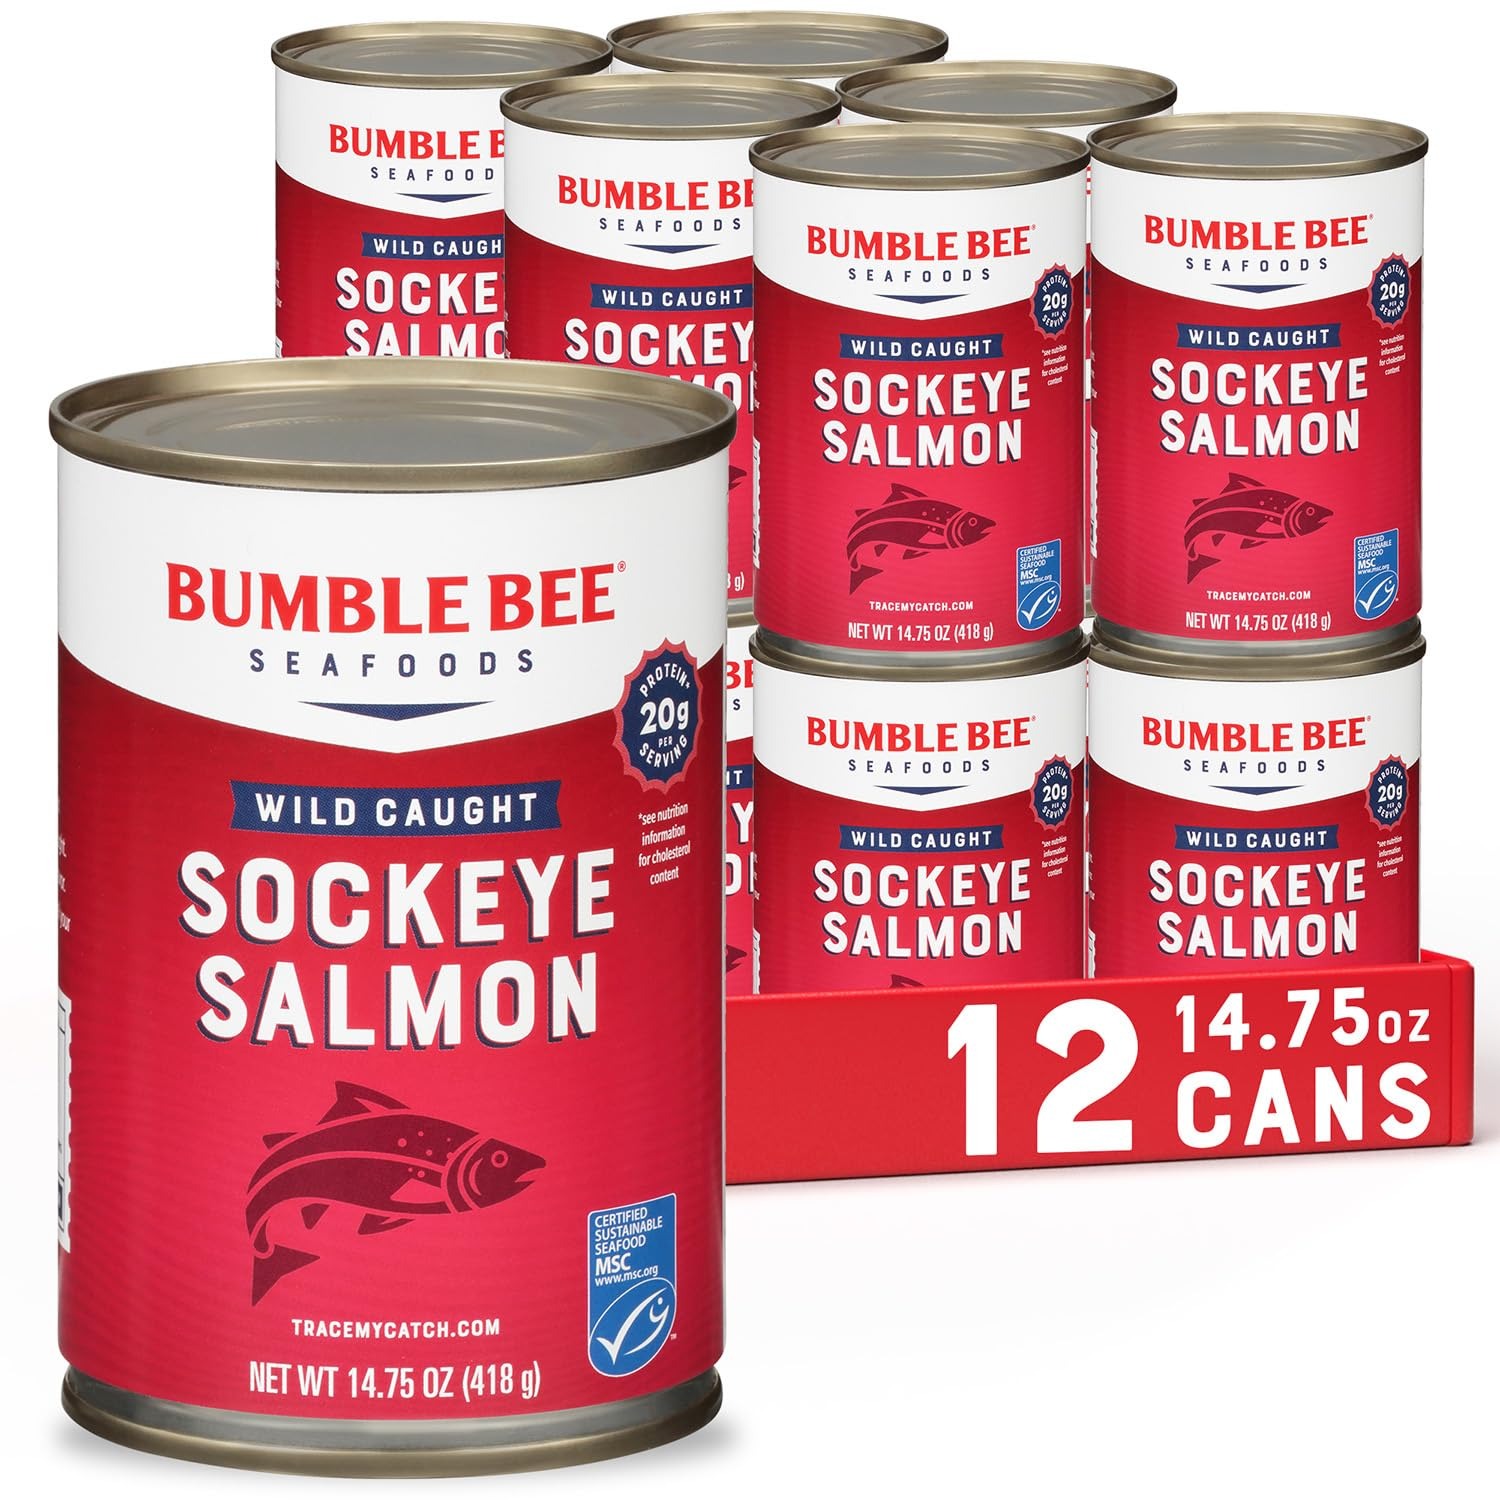
Item Name: Bumble Bee Canned Red Sockeye Salmon, 14.75 oz Cans (Pack of 12) - Premium Wild Caught Salmon with Skin & Bones - 20g Protein - MSC Certified Sustainable Seafood, Non-GMO, Gluten Free, Kosher
Bullet Point 1: WILD CAUGHT SALMON: Fished from the pristine waters of the Pacific. Non-GMO Project Verified, Gluten Free, Keto Friendly, and Kosher Certified. Canned in traditional pack-style with skin and bones.
Bullet Point 2: FISH AS FUEL: A nutritional powerhouse high in Vitamin D, Niacin, Vitamin B12, and Selenium, with 775mg of Omega-3s per serving. Excellent source of protein (20g per serving; about five servings per can). Case contains twelve 14.75 ounce cans.
Bullet Point 3: PERFECT FOR SALMON RECIPES: The deep red color, firm texture, and savory flavor of sockeye salmon is perfect for a juicy salmon burger, salmon cakes, or your favorite salmon dip, appetizer, salad, or soup.
Bullet Point 4: CONVENIENT SHELF STABLE FOOD: Perfect for stocking your pantry at home or bringing on the go as a high-protein option while traveling, camping, or on the job.
Bullet Point 5: SUSTAINABLE SALMON: MSC Certified Sustainable Seafood - submit the product code on our Trace My Catch website to learn where and how your seafood was caught, processed, and more.
Value: 177.0
Unit: Ounce

Price: 15.99